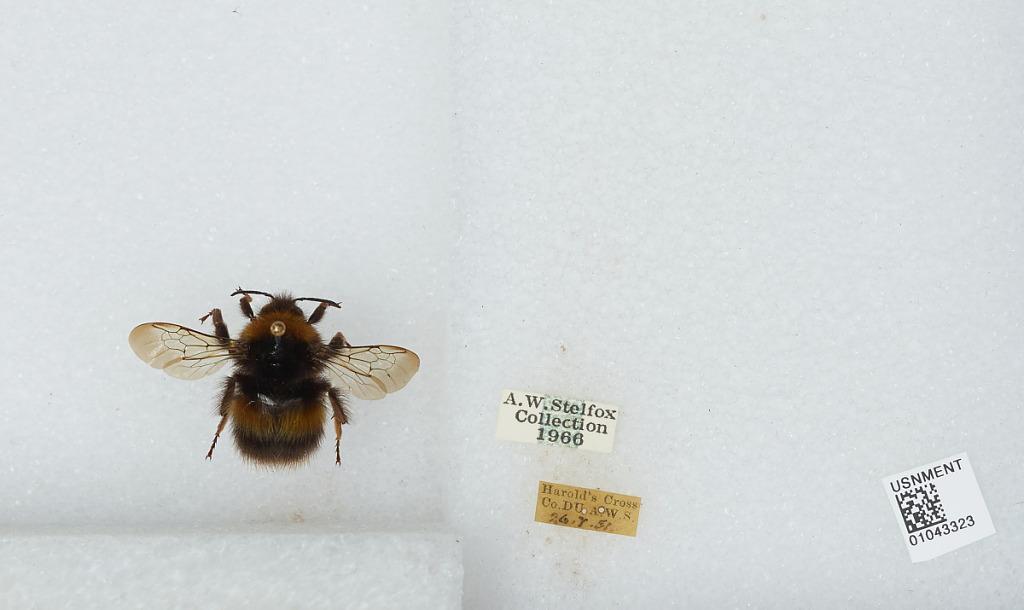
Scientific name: Bombus sp.
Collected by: A. Stelfox
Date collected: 1951-7-26
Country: Ireland
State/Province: Dublin
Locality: Harold's Cross
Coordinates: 53.3247, -6.2817